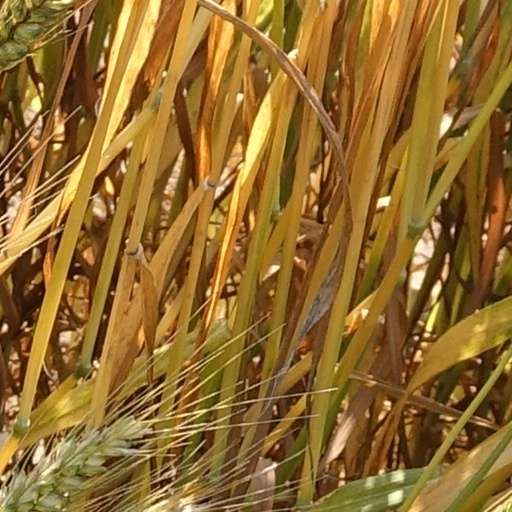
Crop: wheat